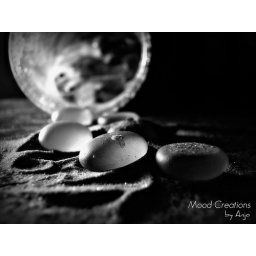
pebbles in black and white